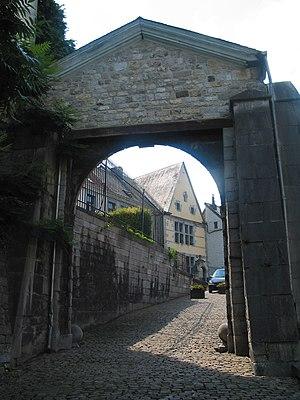
Andenne (Belgique), l'ancienne porte du Chapitre.
Andenne est une ville francophone de Belgique située en Région wallonne dans la province de Namur.